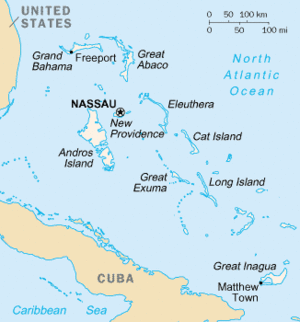
La bataille de Nassau constitue l'attaque par les forces américaines du port britannique de Nassau dans les Bahamas au cours de la guerre d'indépendance des États-Unis. Cet affrontement est considéré comme la première sortie et l'un des premiers engagements des nouveaux corps que sont la Continental Navy et les Continental Marines. Ces deux corps sont les ancêtres de l'US Navy et de l'USMC actuels. Enfin, cette bataille est aussi le premier débarquement amphibie du corps des Marines.